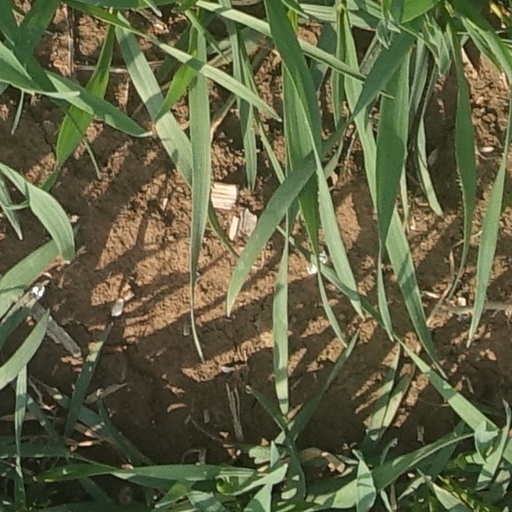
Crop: wheat